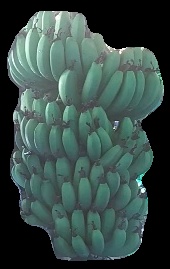
Variety: pachbale
Grade: grade1